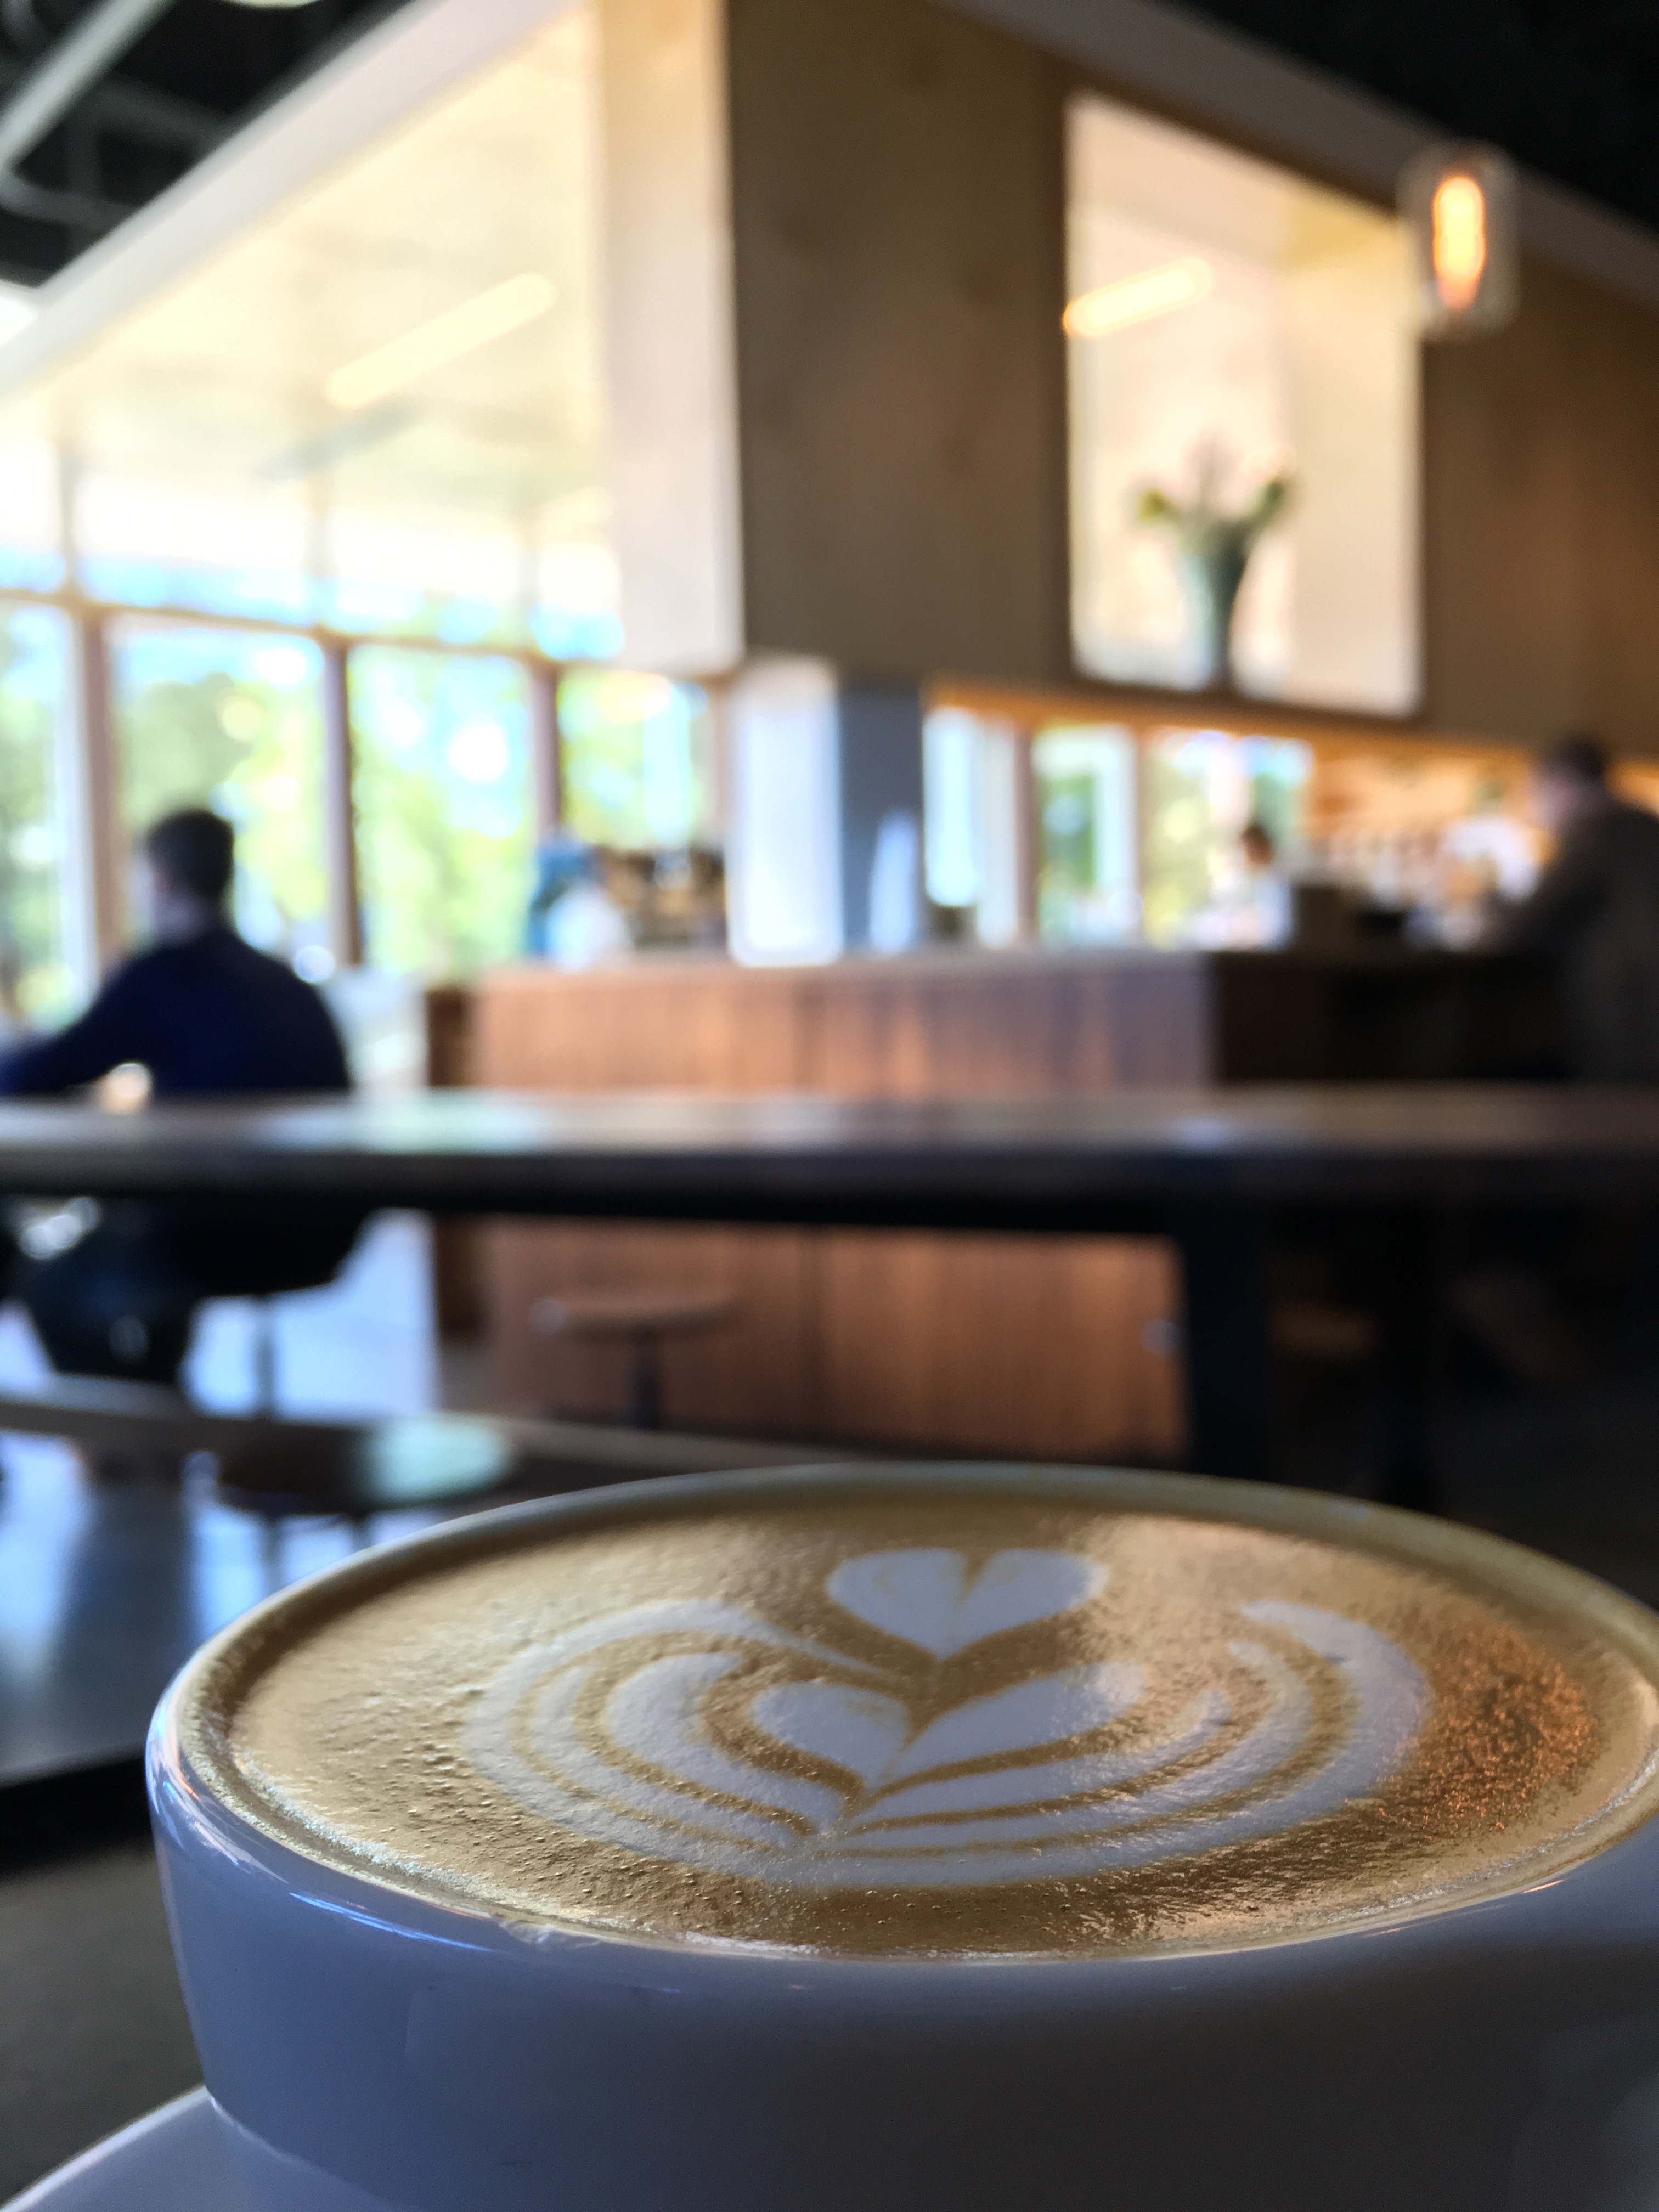
coffee, restaurant, drink